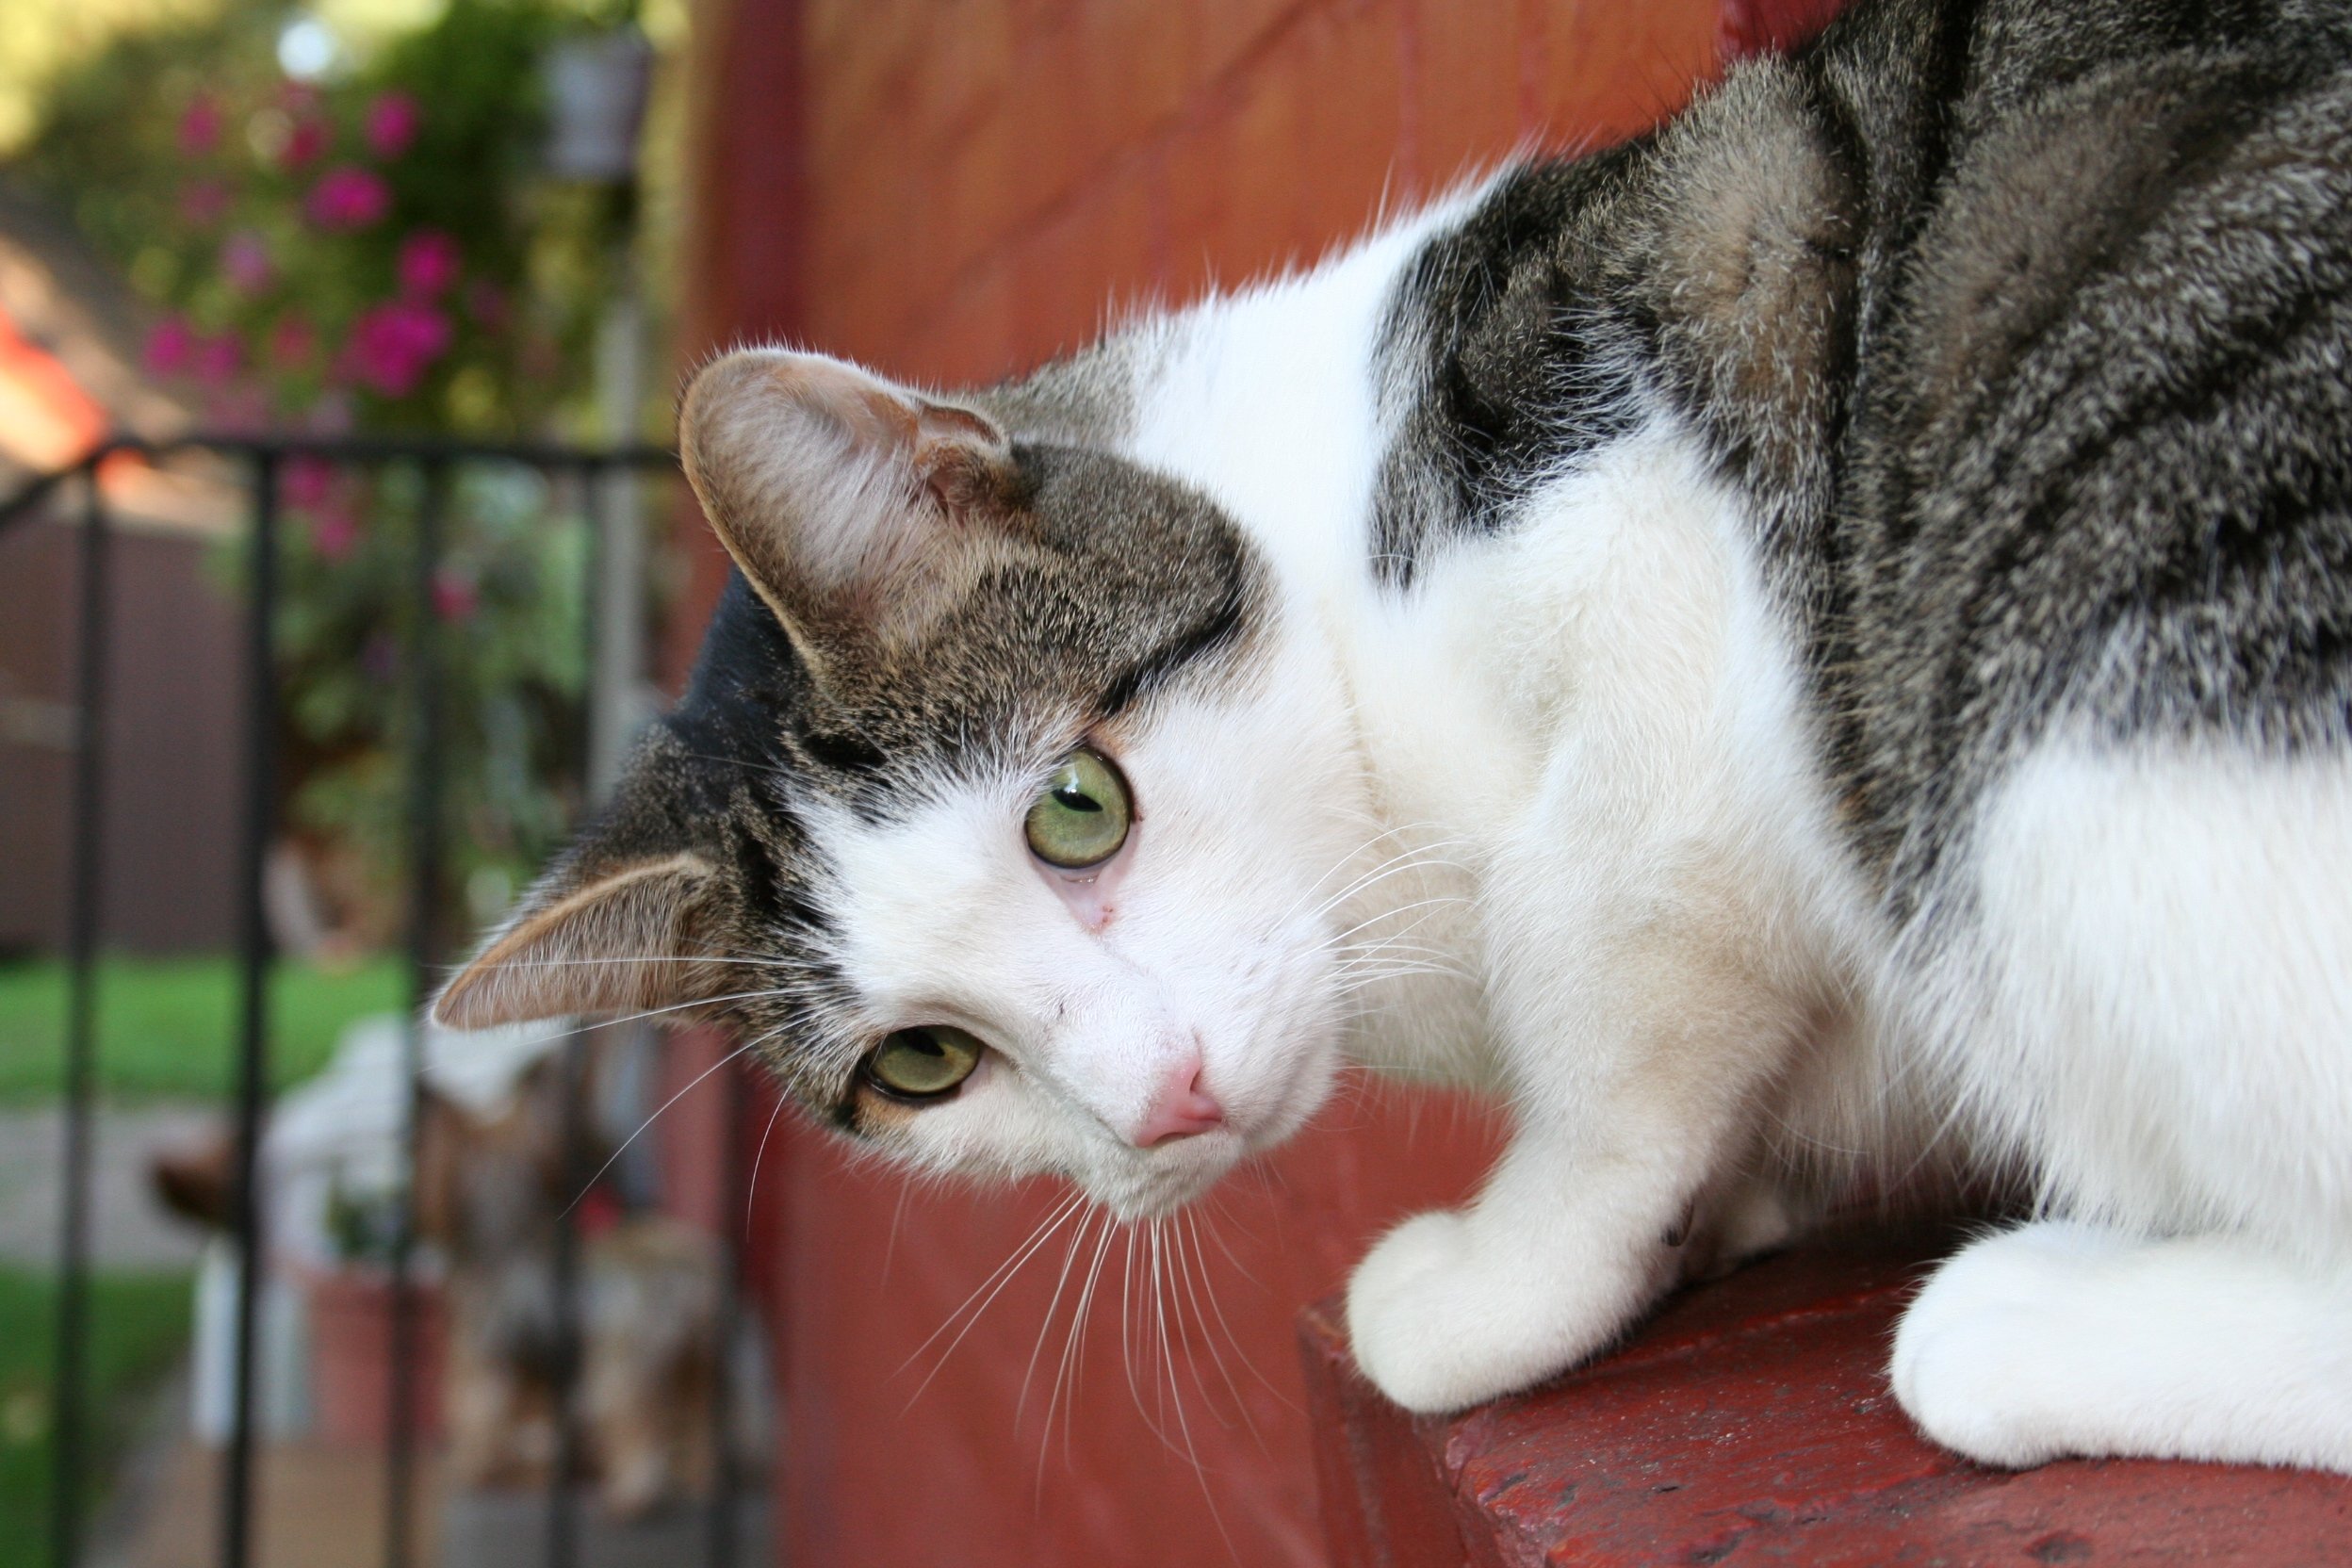
wall, fur, kitten, cat, fauna, whiskers, snout, paw, animals, european shorthair, small to medium sized cats, cat like mammal, domestic short haired cat, aegean cat